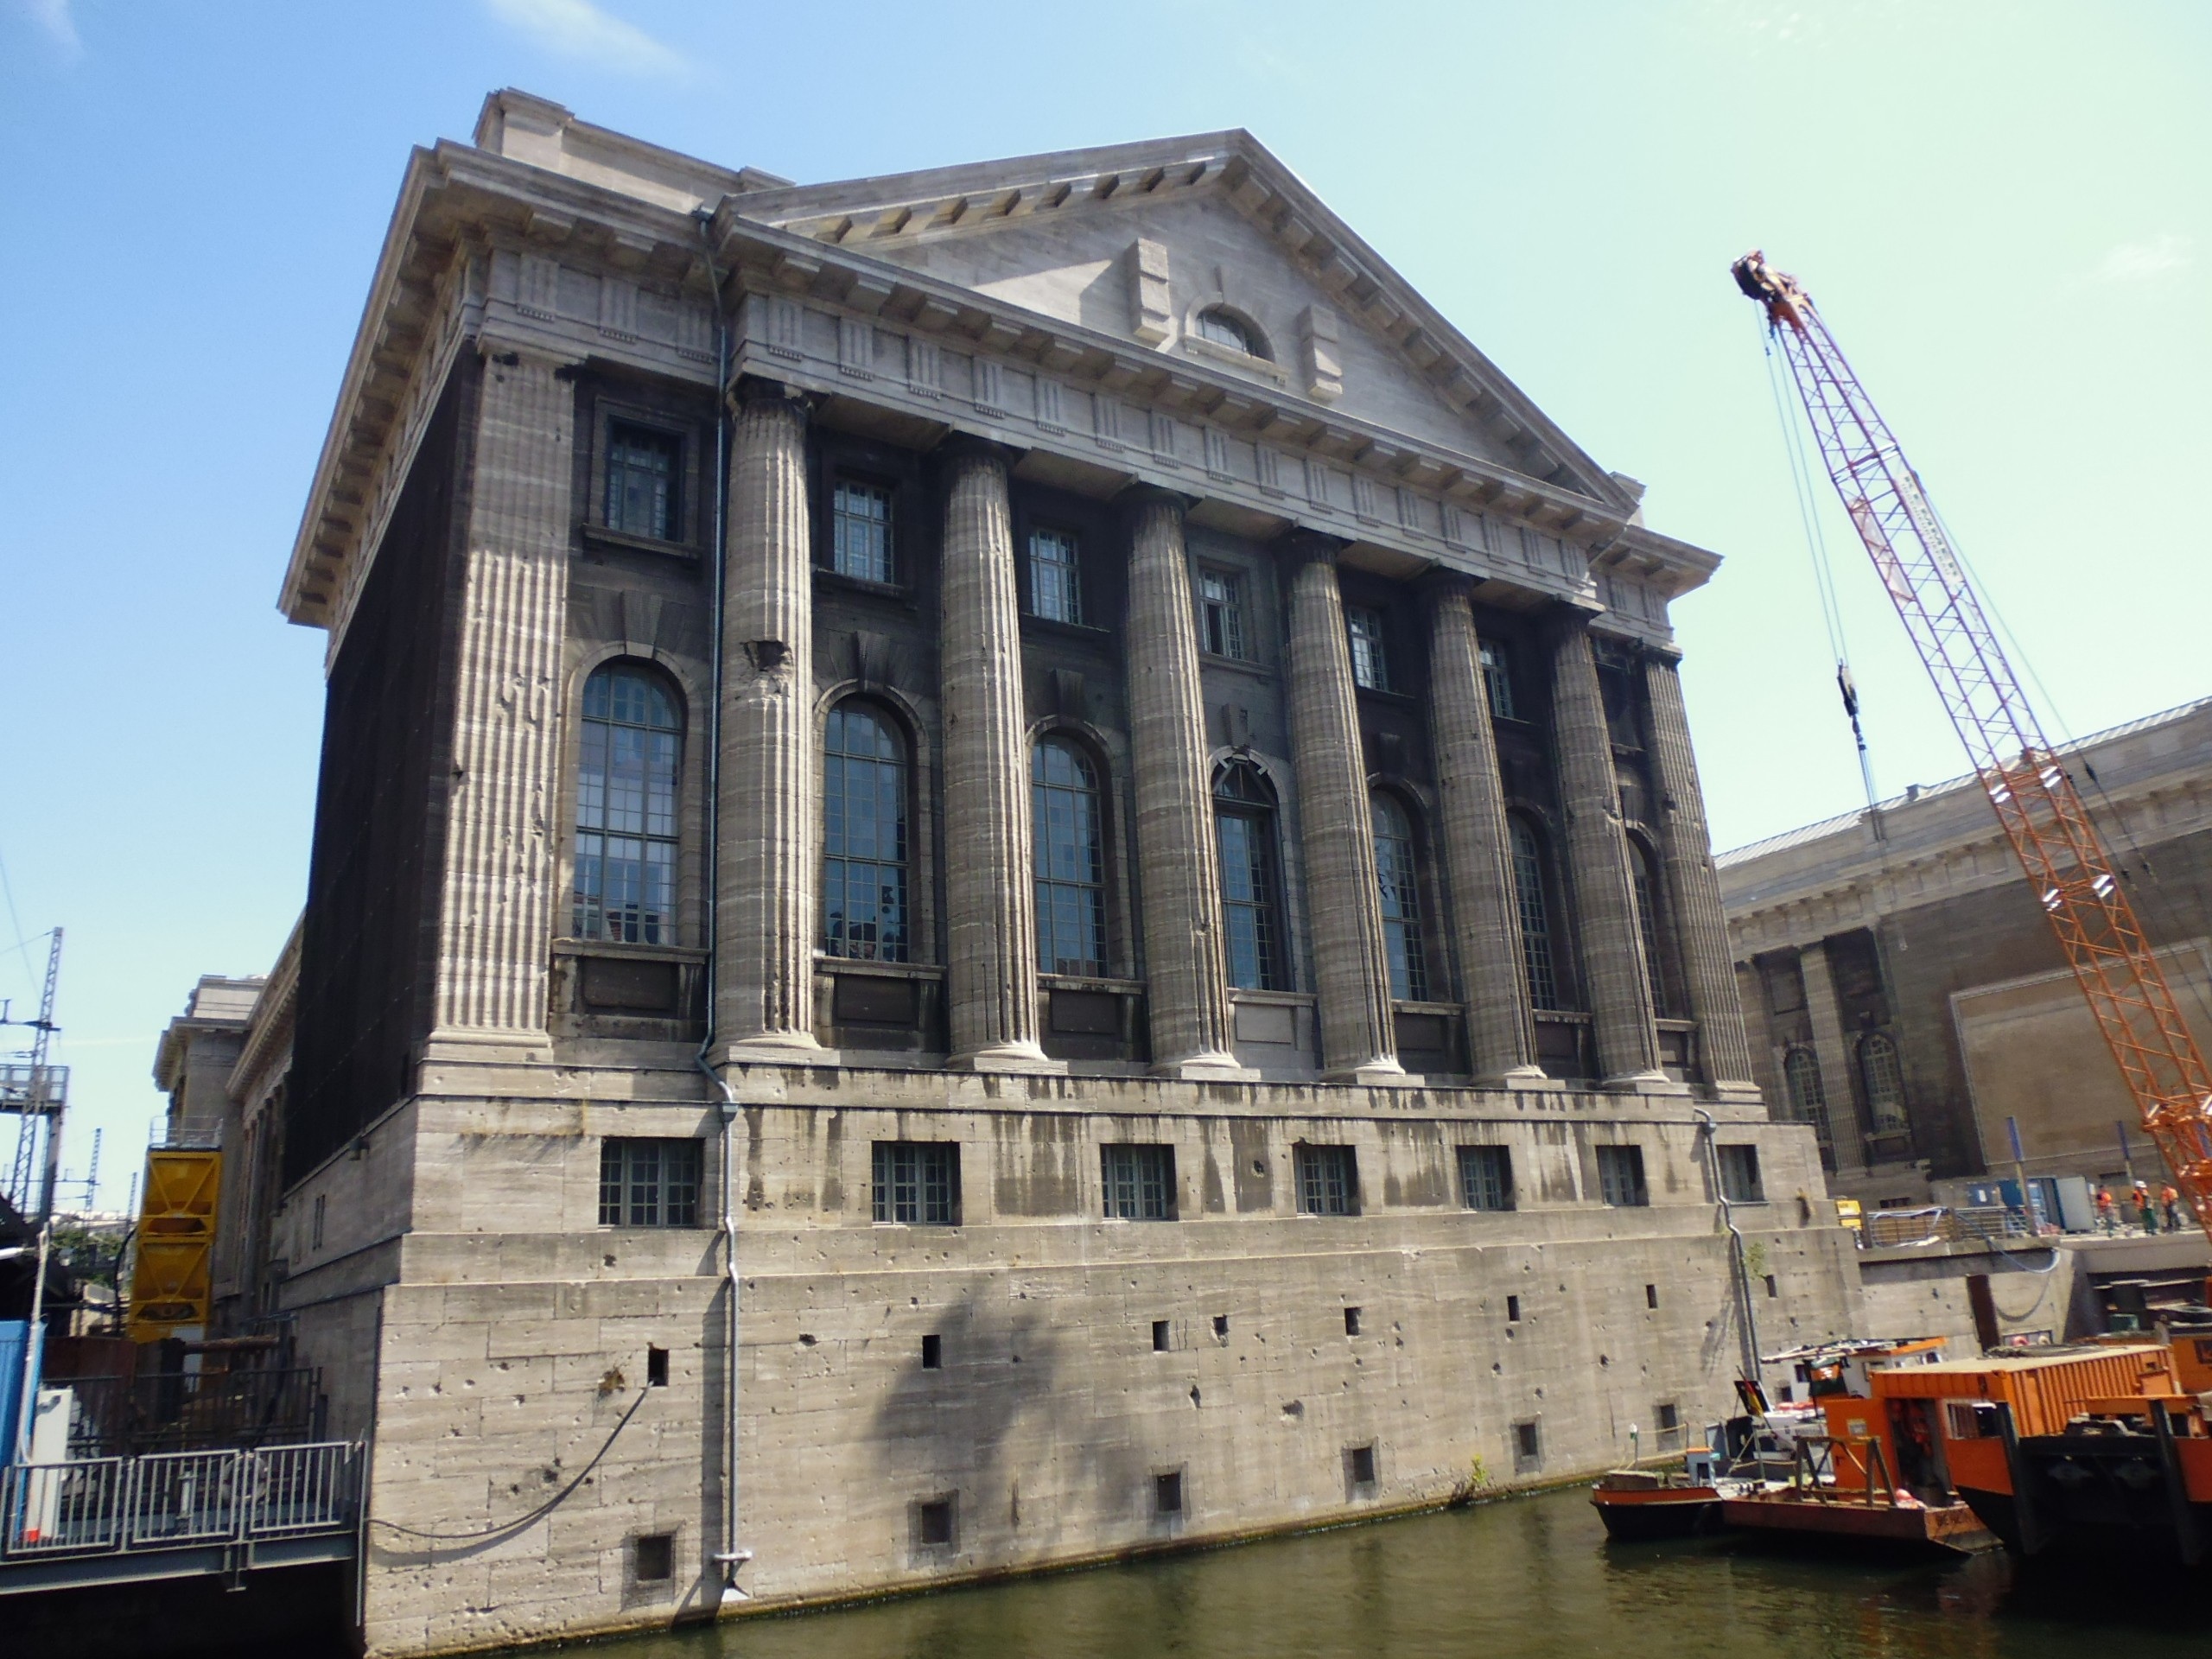
architecture, vehicle, landmark, facade, tourism, waterway, tourist attraction, tours, ancient roman architecture